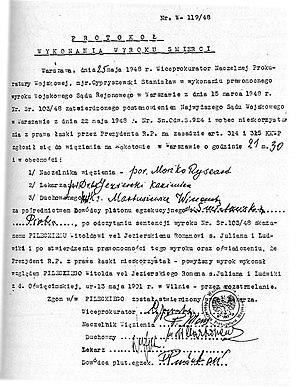
Witold Pilecki est un officier de cavalerie, agent de renseignement et chef de la résistance polonais né le 13 mai 1901 à Olonets et mort fusillé le 25 mai 1948 à Varsovie.